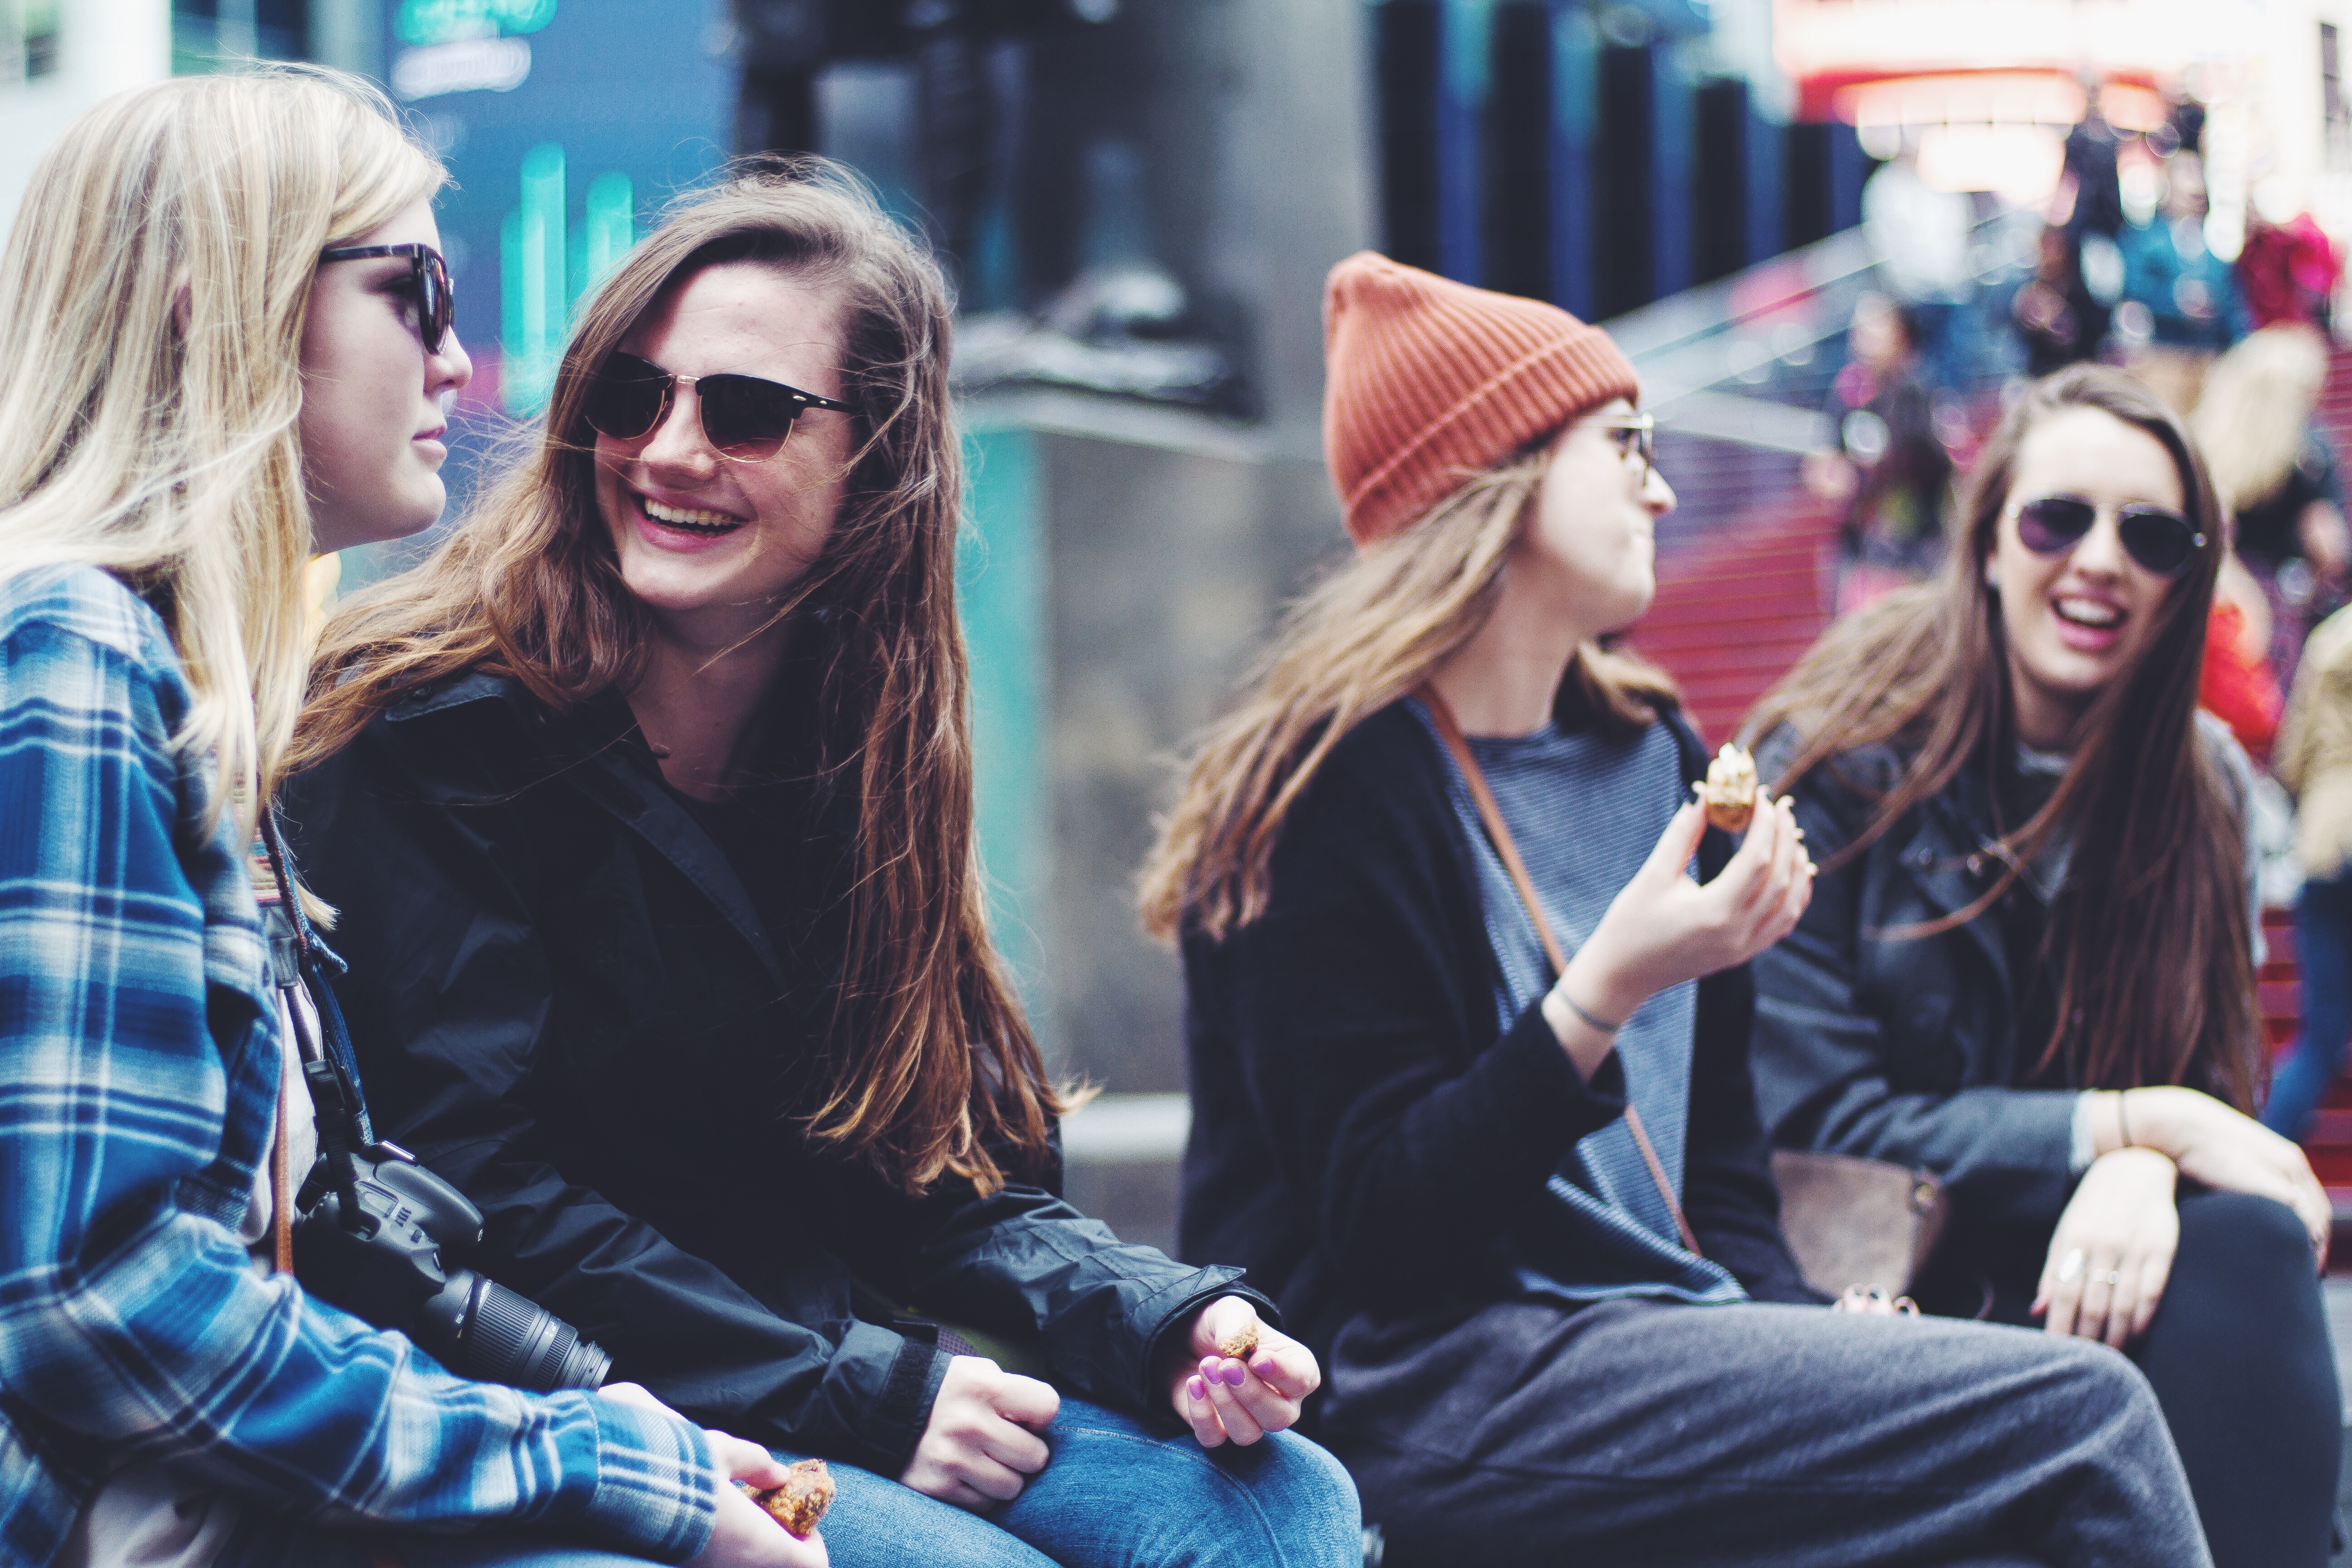
crowd, color, clothing, glasses